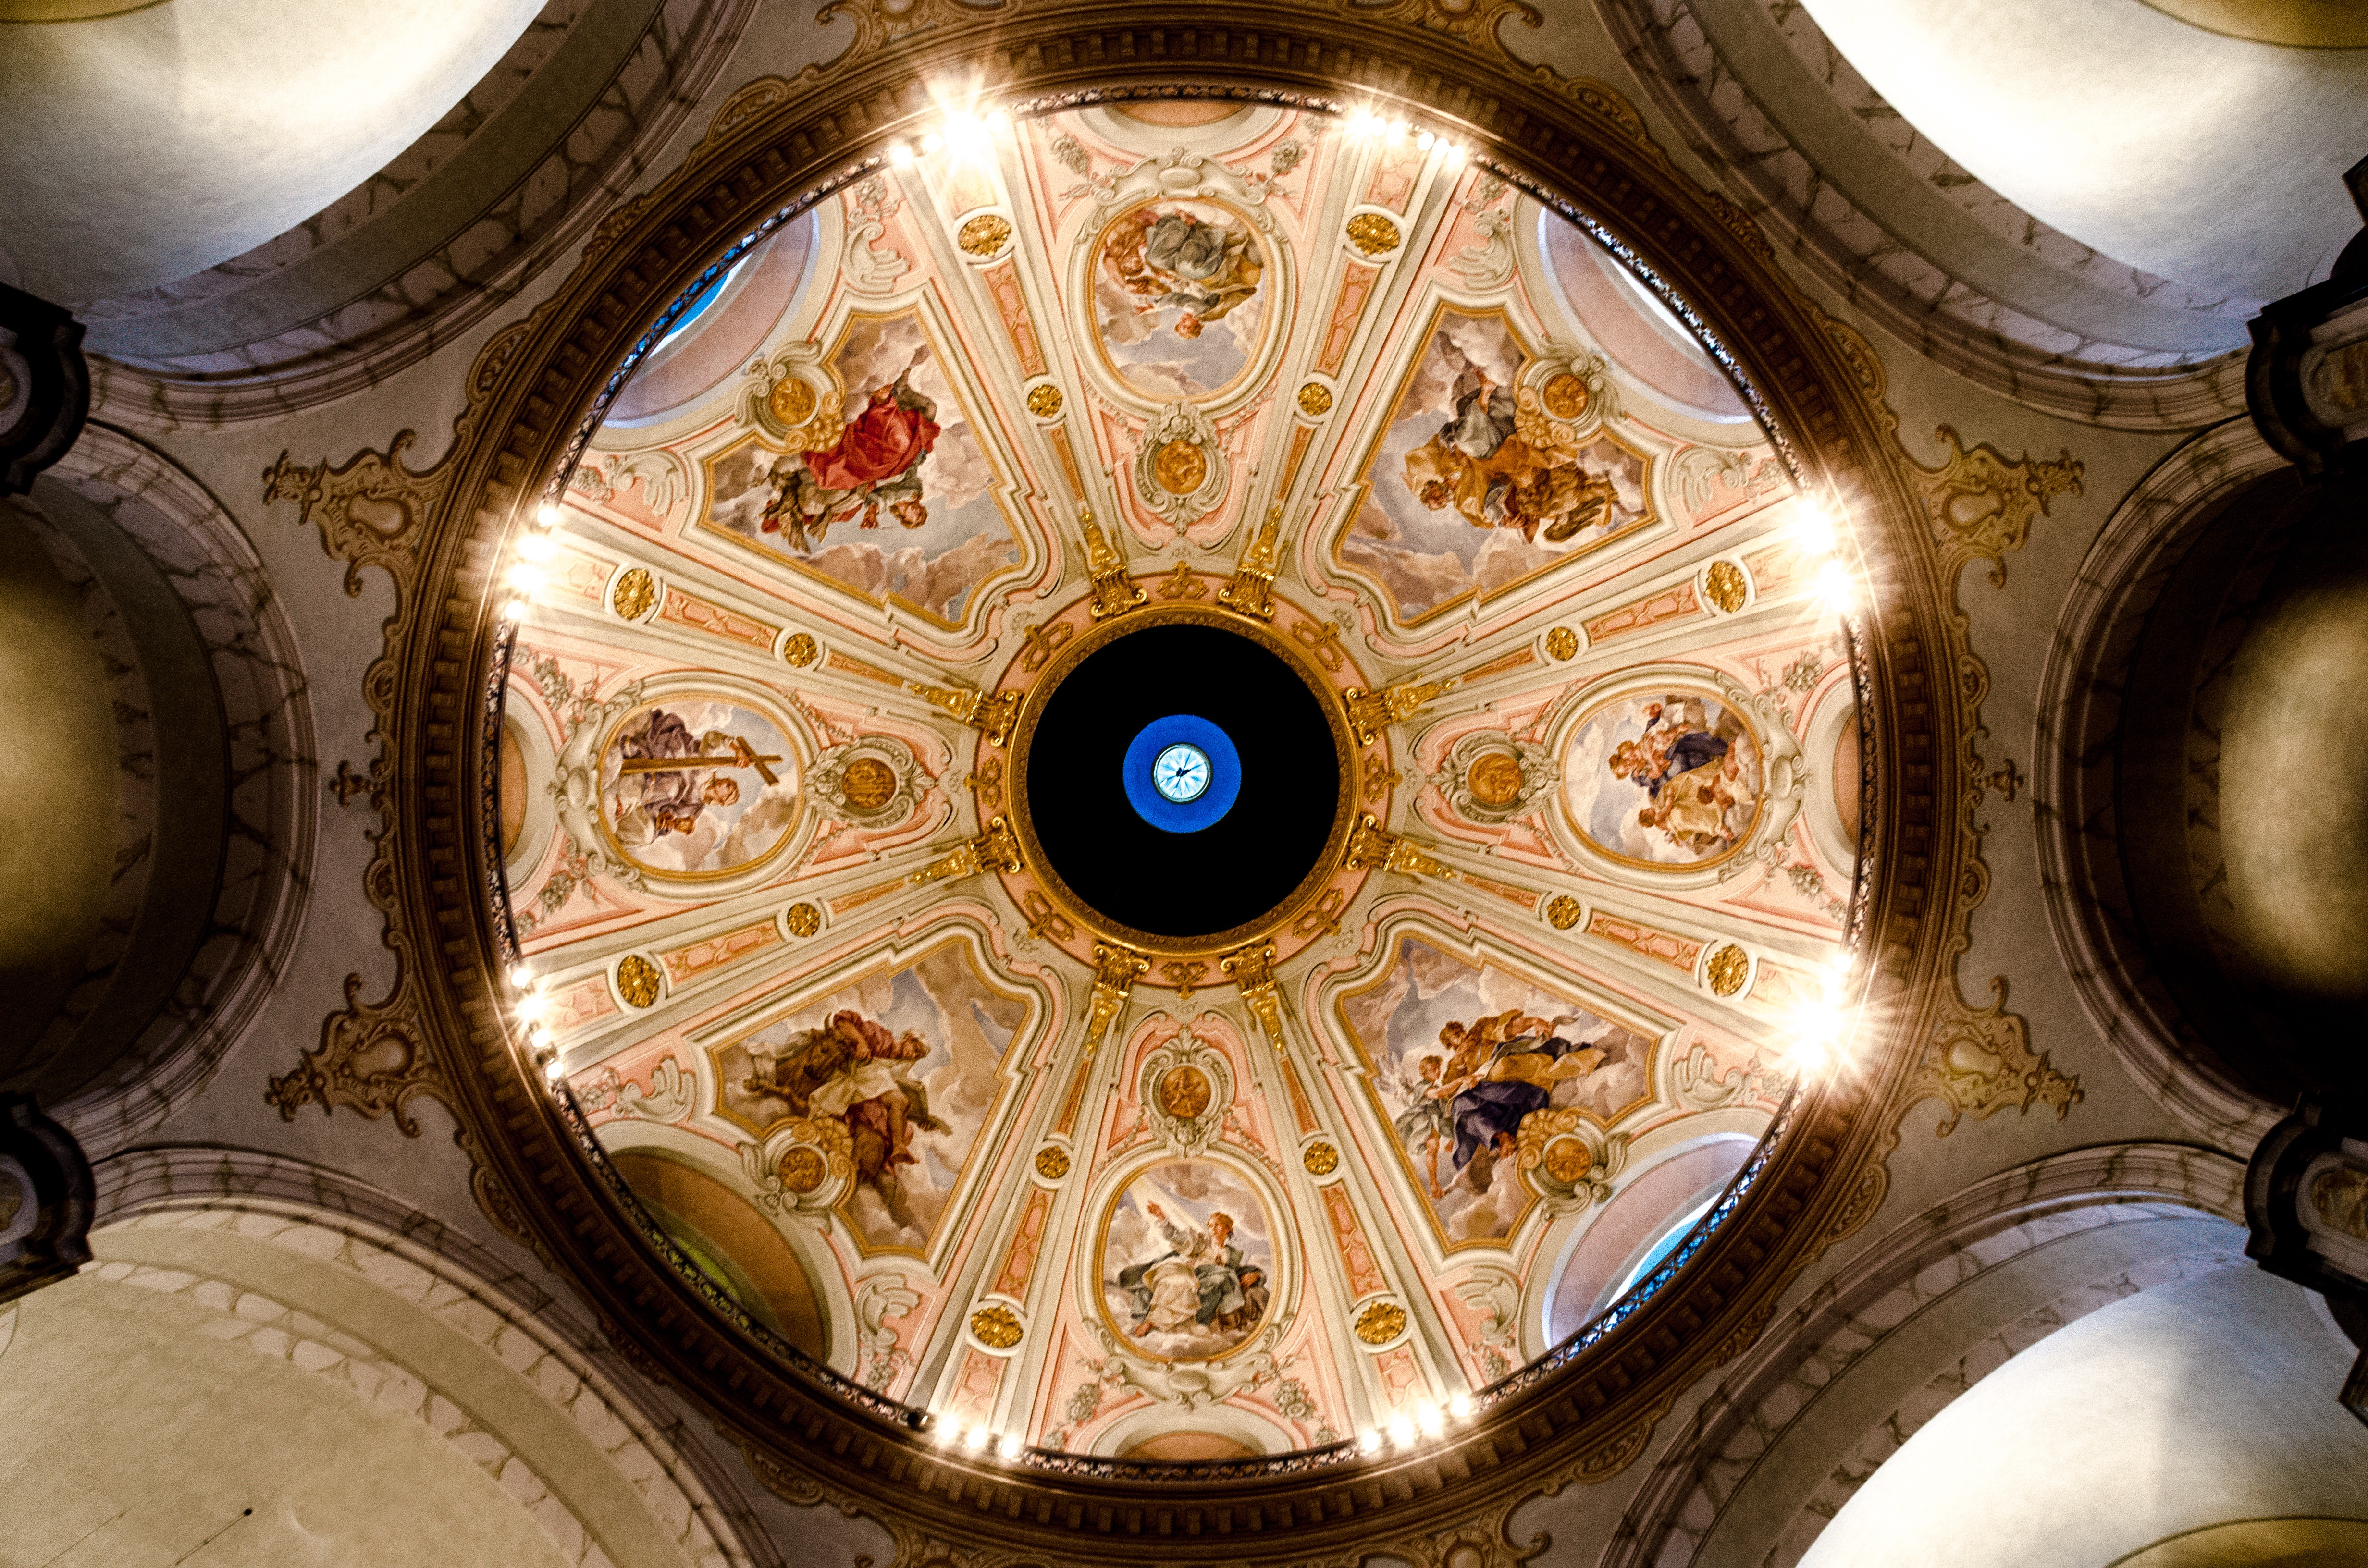
light, lighting, circle, temple, symmetry, dome, ancient history